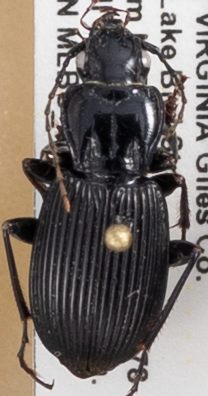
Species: Pterostichus lachrymosus
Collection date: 2021-06-15
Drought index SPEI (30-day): -0.51
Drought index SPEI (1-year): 0.718
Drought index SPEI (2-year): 1.28